Nautilus-X

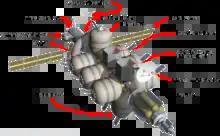
Nautilus-X Extended duration explorer

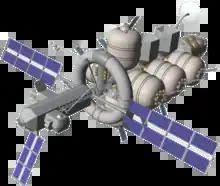
Nautilus-X Extended duration explorer – front view

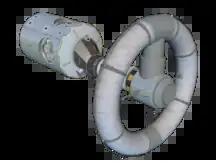
Nautilus-X ISS demonstrator

In order to deploy this massive spacecraft as easily as possible, it would consist of a variety of rigid and inflatable modules and solar dynamic arrays. The expandable modules are based on the technology used by the inflatable living quarters proposed by Bigelow Aerospace, which has continued the development of inflatable modules initially designed and developed by NASA.